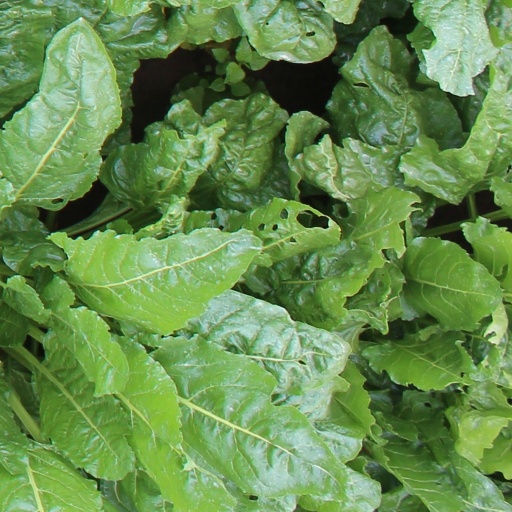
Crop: sugar beet